Face Off (Breaking Bad)

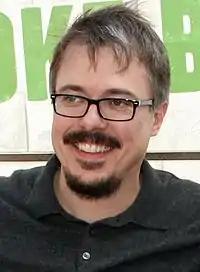
Vince Gilligan received acclaim for his direction and writing of the episode.

Seth Amitin of "IGN" awarded the episode 9.5 out of 10, describing it as "the perfect blend of Breaking Bad". Alan Sepinwall, reviewing for HitFix, said the episode was "fantastic, from beginning to end". Matt Richenthal of TV Fanatic awarded the episode a 4.8 out of 5 and described "Breaking Bad" as "the best show on television". Donna Bowman of "The A.V. Club" awarded the episode an "A". James Poniewozik of "Time" magazine described the finale as "stunning, morally searing and, well, explosive ... with a few holy-crap moments for the ages", while Tim Goodman of "The Hollywood Reporter" reckoned that the episode "did a lot of things right, course-correcting most ... worries and giving viewers not only an action-packed, satisfying episode but putting the show on the path to finish ... in a nearly perfect dramatic state."